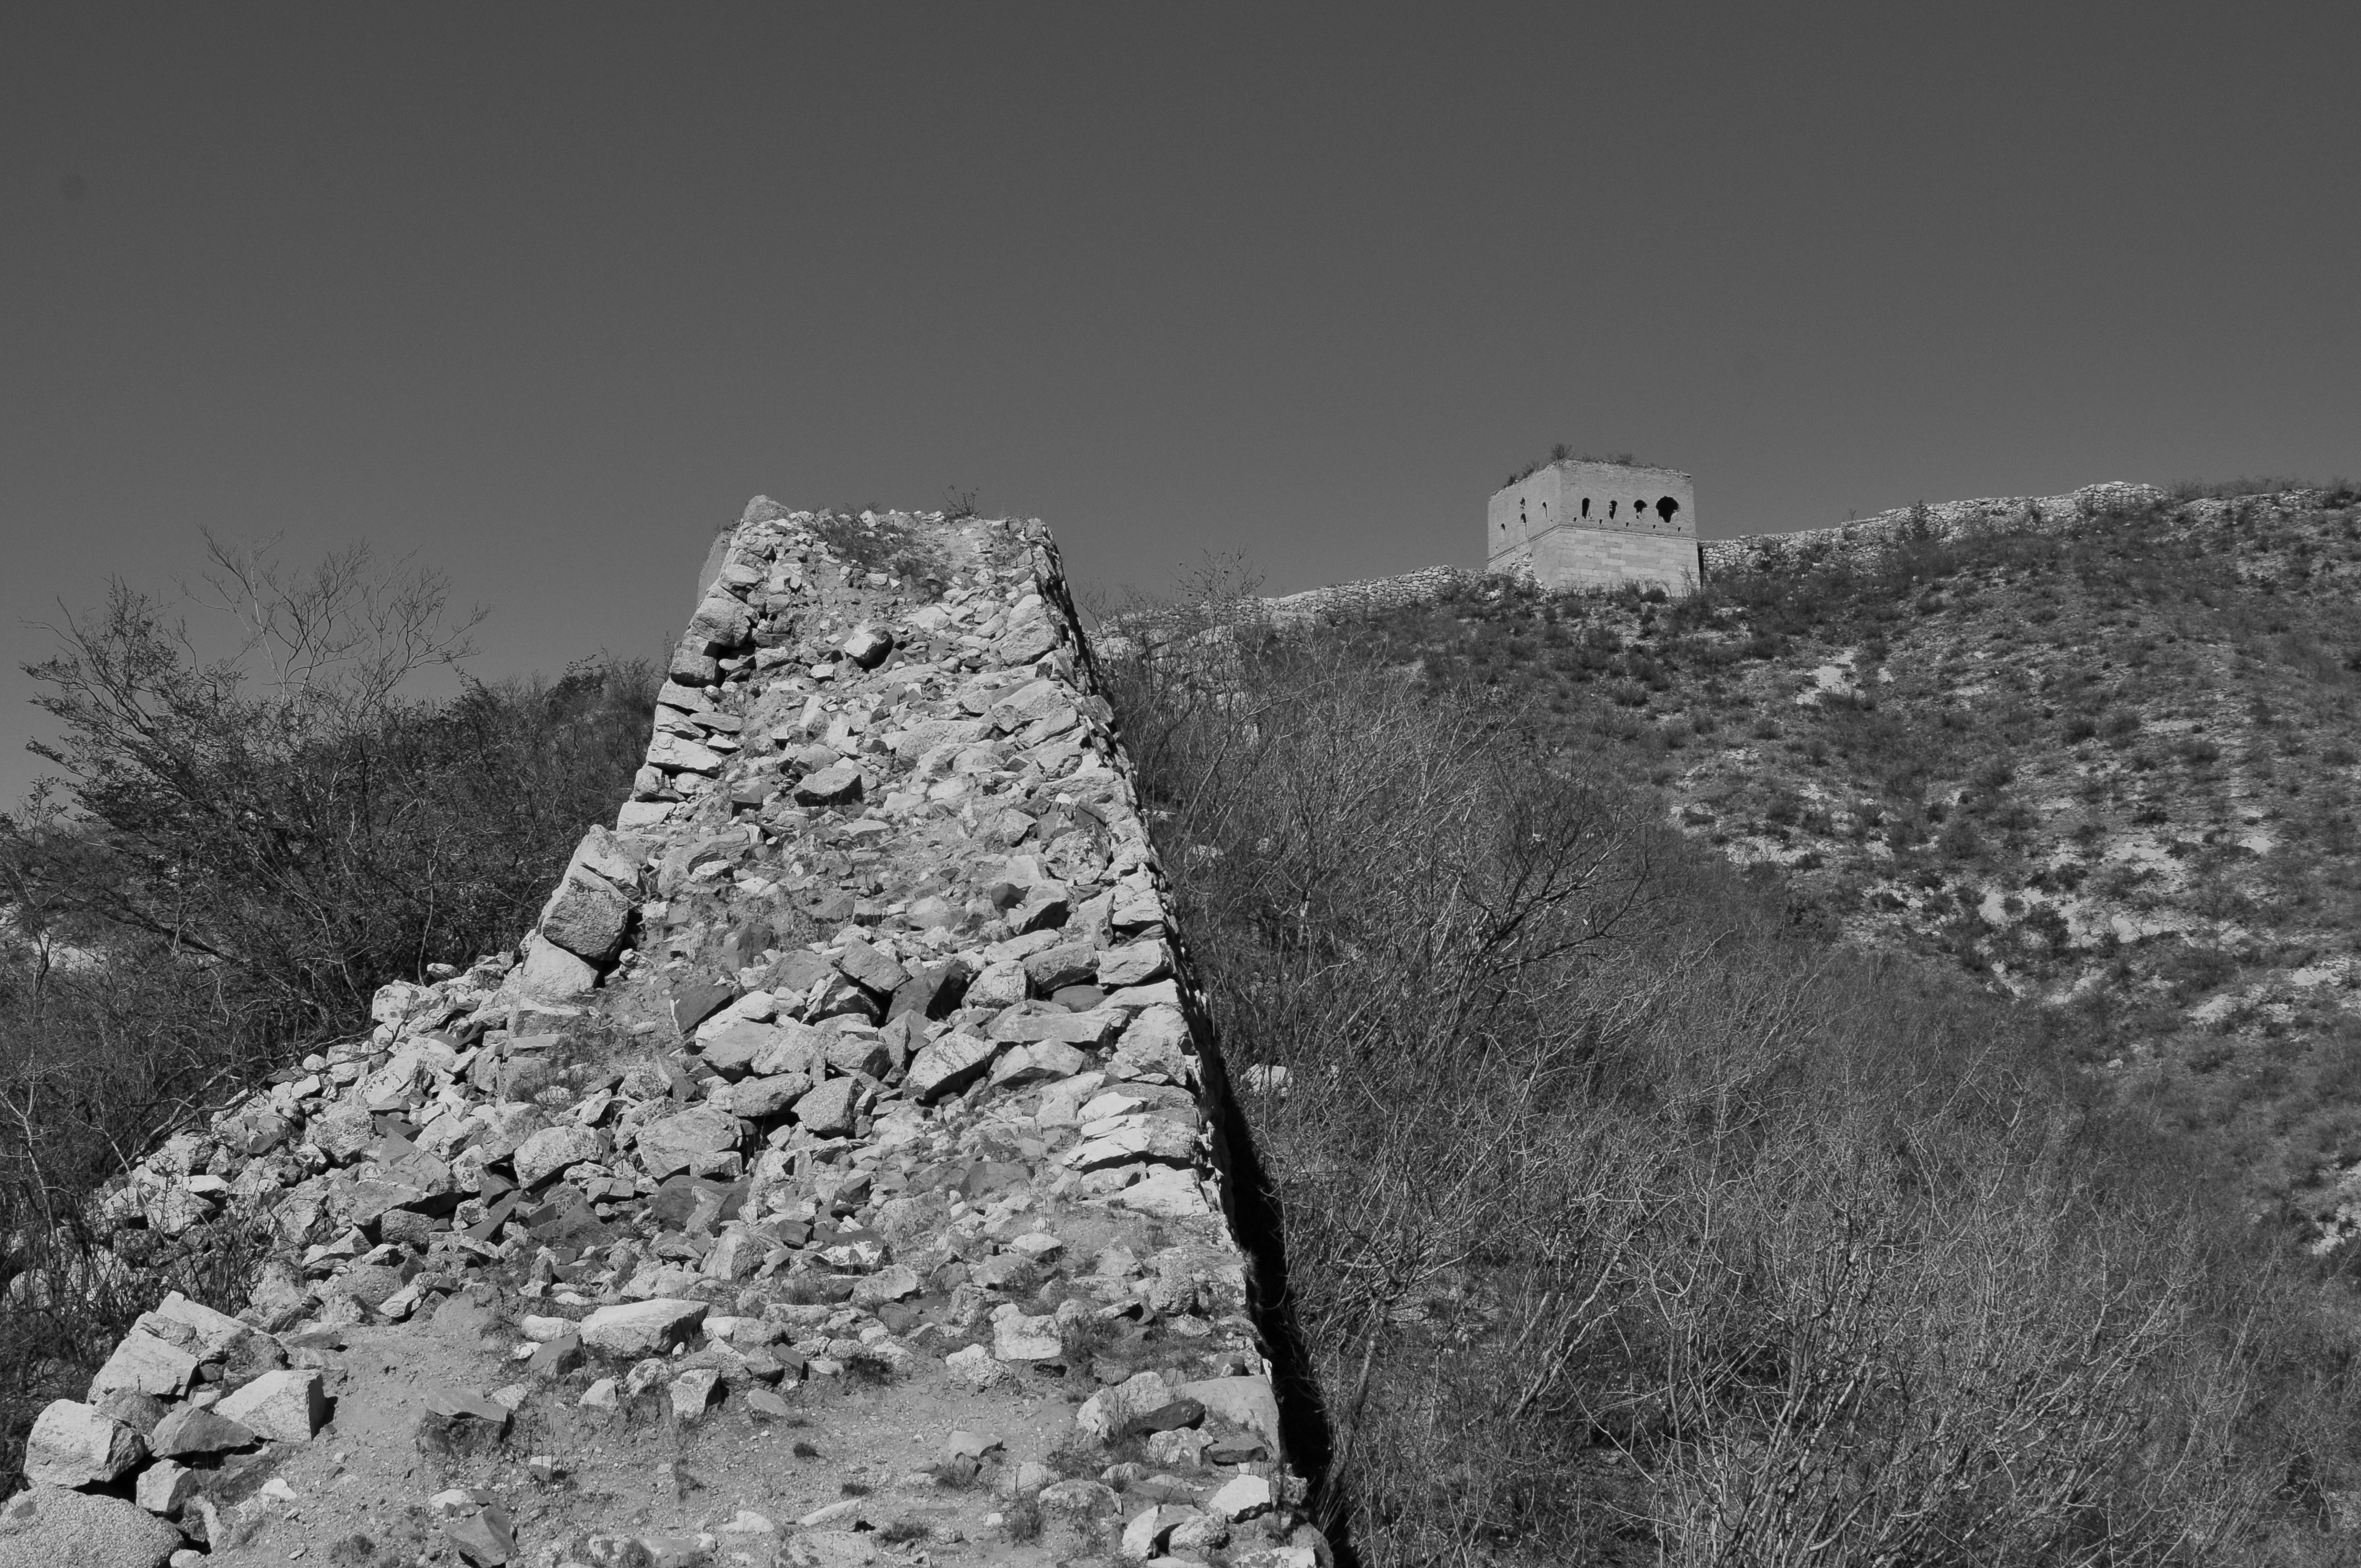
rock, mountain, black and white, wall, monument, monochrome, terrain, geology, ruins, history, china, monolith, the great wall, monochrome photography, ancient history